Jacob Svetoslav

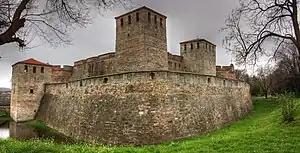
The Baba Vida castle in Vidin is widely regarded to have been Jacob Svetoslav's capital

In 1263, the situation in Bulgaria was far from stable, as Constantine was facing both the threat of his predecessor Mitso Asen's ambitions for the throne and a large-scale Byzantine invasion. Because Constantine was unable to assist Jacob against the advancing Byzantines, Jacob sought aid from his northern neighbour, Hungarian king Stephen V. The Hungarians drove the Byzantines out of Jacob's domain and themselves invaded Byzantine-controlled territories. Rescued from the Byzantine threat, Jacob Svetoslav submitted to Hungarian suzerainty. Stephen V placed him as the ruler of the Vidin province on the Danube River, previously governed for Hungary by the then-deceased Rostislav Mikhailovich, and allowed him to retain his lands to the south. Had it not been for the appointment of Jacob Svetoslav as a Hungarian vassal at Vidin, Bulgaria would have re-established control over the city in 1263.